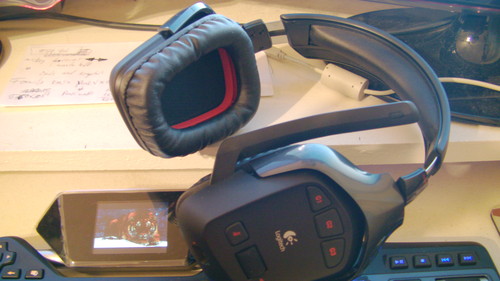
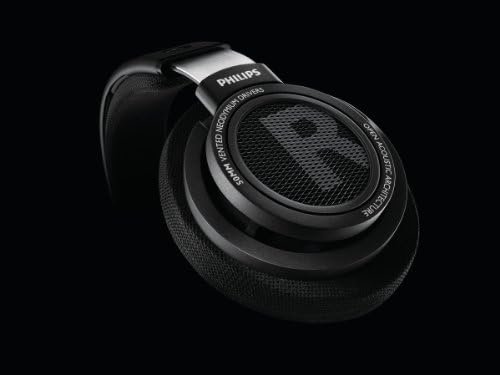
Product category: headphones
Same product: no